The Smiths Indeed

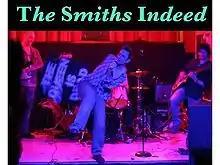
The Smiths Indeed live in Liverpool in 2006

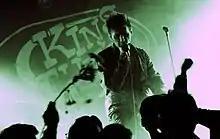
Morrissey Indeed live at Glasgow's King Tut's Wah Wah Hut in 2018

The Smiths Indeed were a tribute band dedicated to The Smiths. The band were from Liverpool in the North West of England. The Smiths Presumably are a continuation of The Smiths Indeed and are based in Antwerp, Belgium.